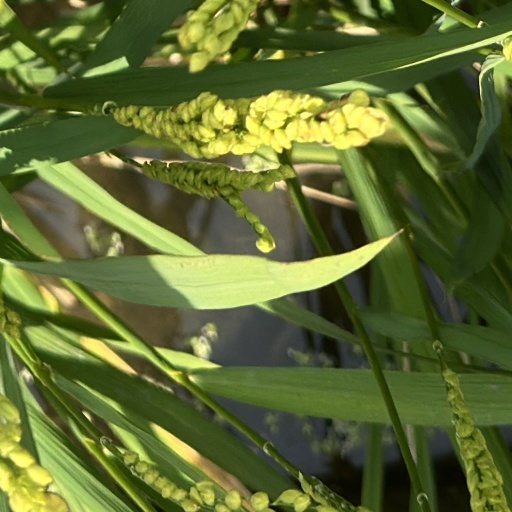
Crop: rice